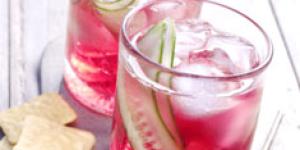
gin tonic clasico